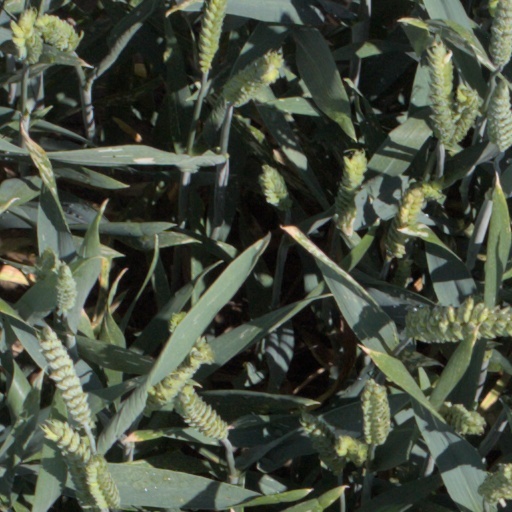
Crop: wheat